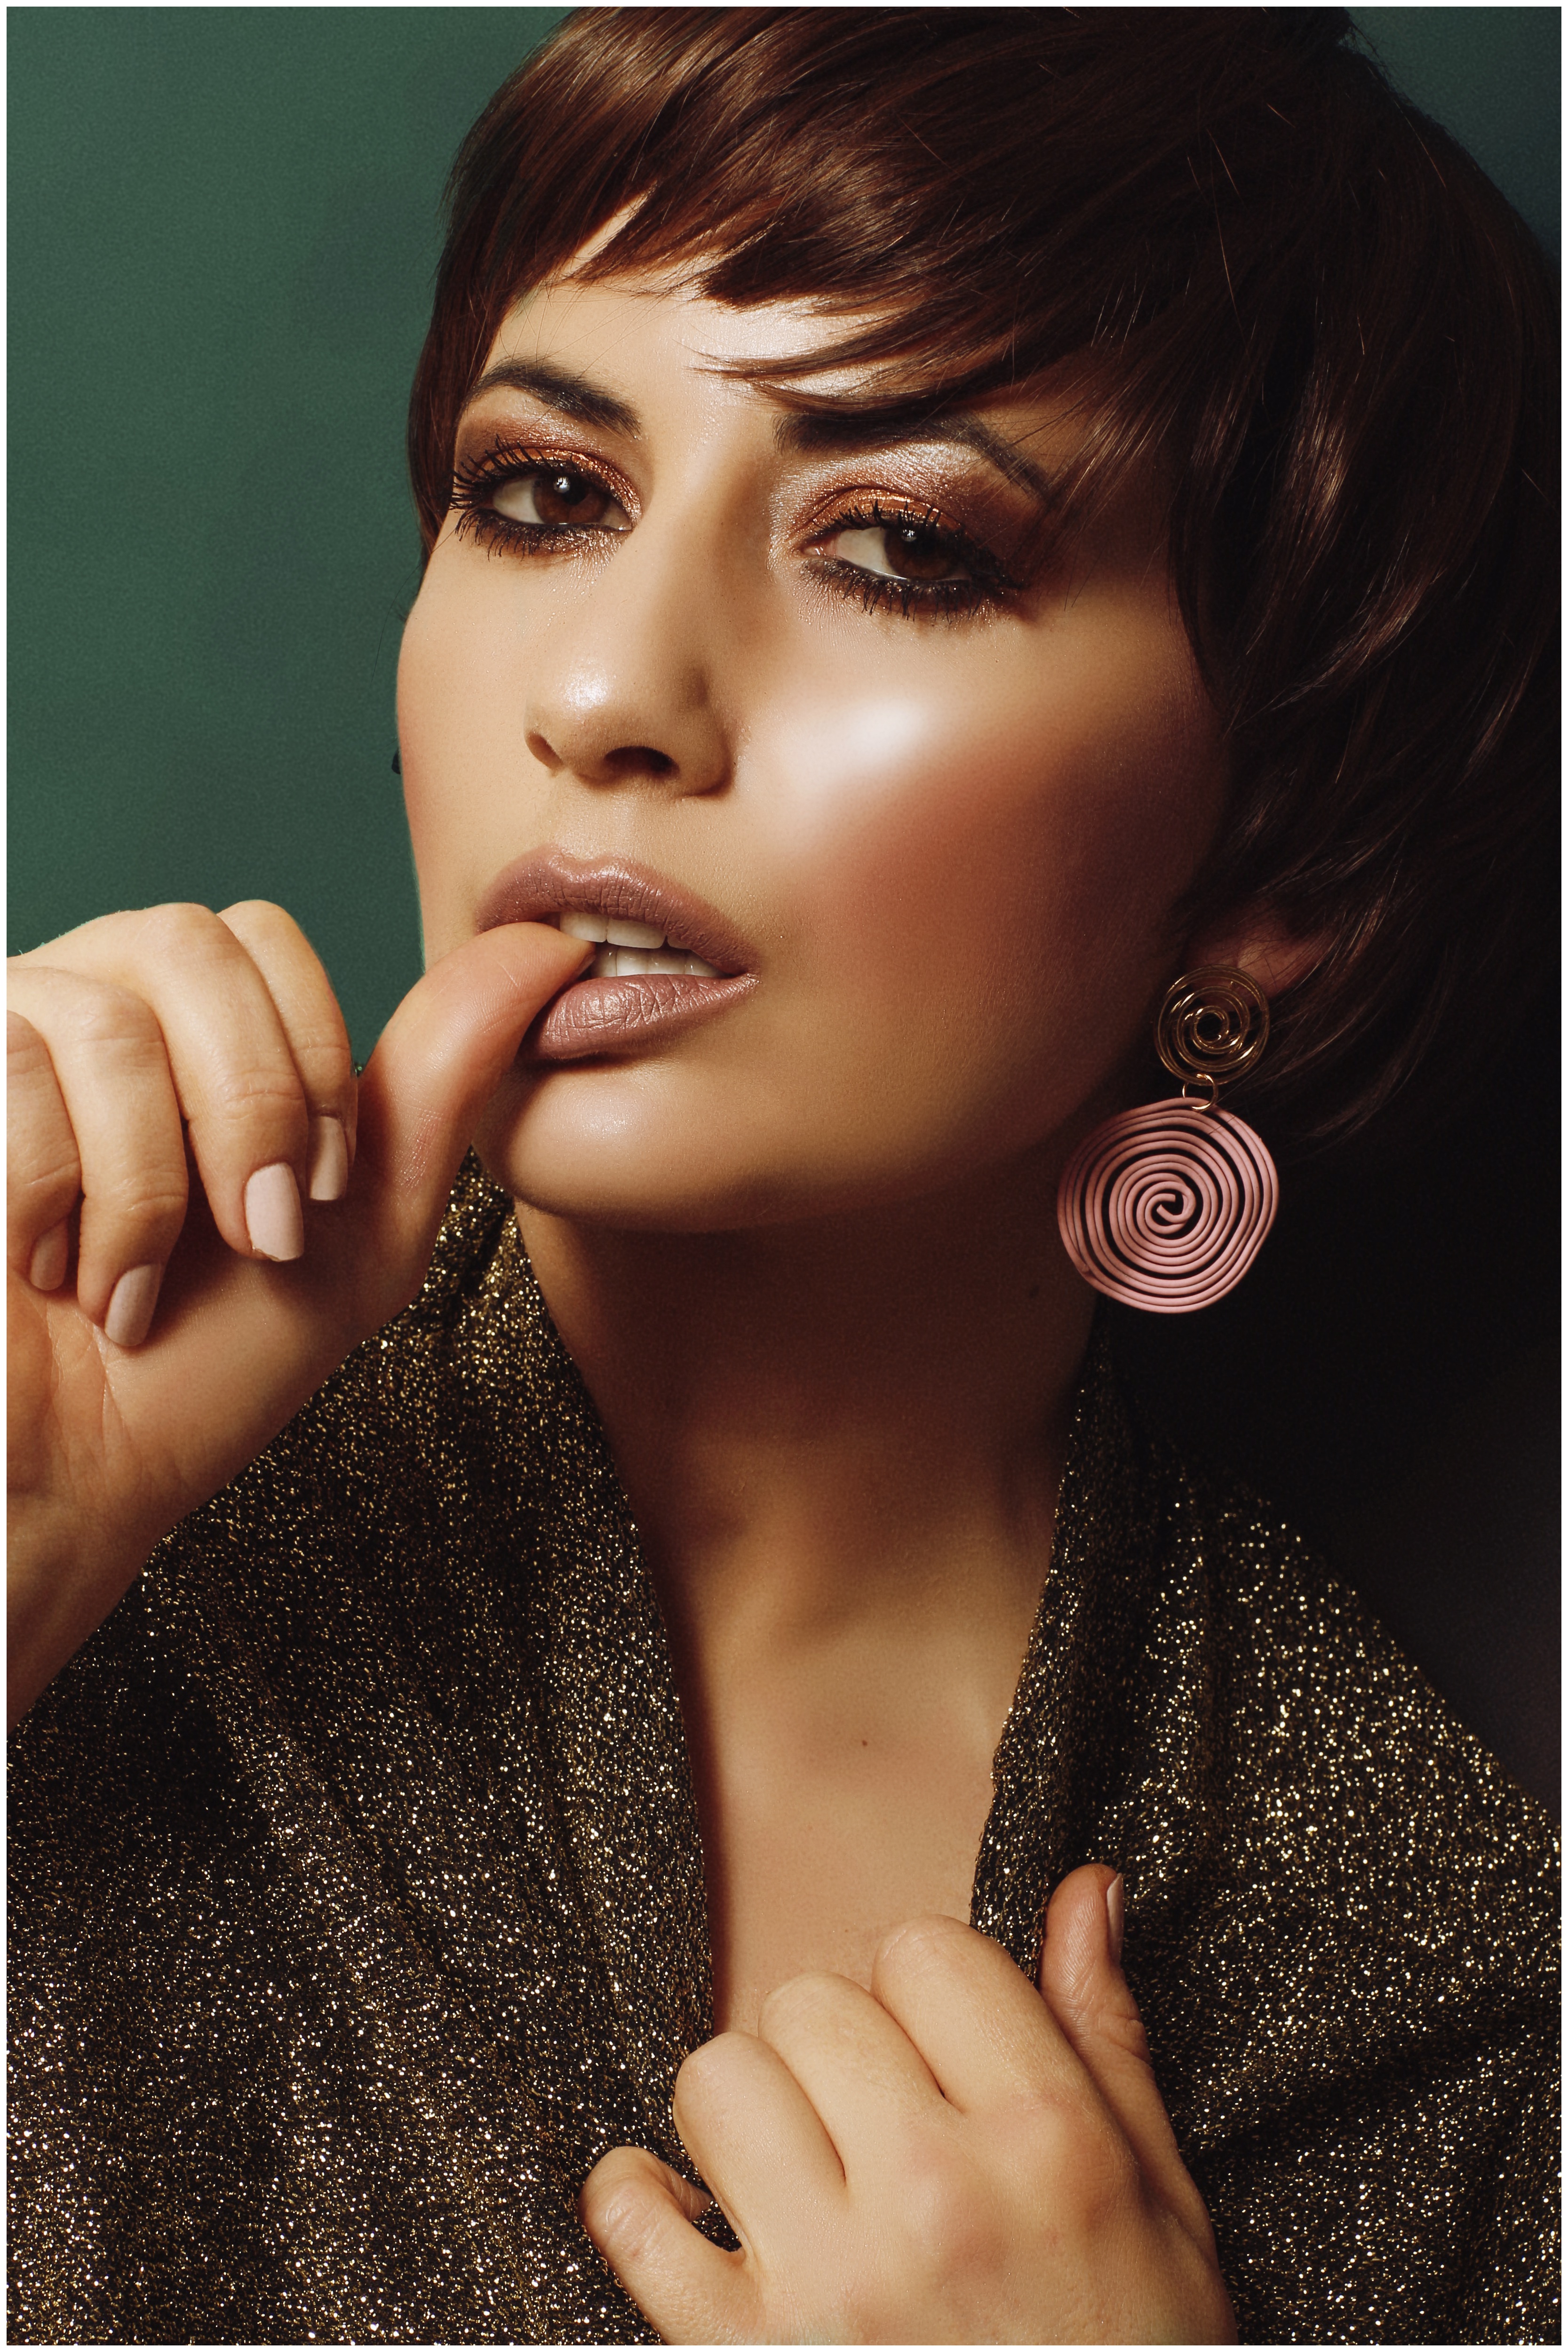
woman, forehead, nose, cheek, skin, lip, hand, eyebrow, eyelash, lipstick, flash photography, neck, jaw, makeover, eye liner, gesture, eye shadow, finger, Material property, black hair, nail, fashion model, layered hair, jewellery, beauty, cosmetics, long hair, Step cutting, bangs, wrist, brown hair, thumb, fashion accessory, lip gloss, pattern, fashion design, earrings, body jewelry, hair coloring, portrait photography, portrait, peach, chest, necklace, photo shoot, eyewear